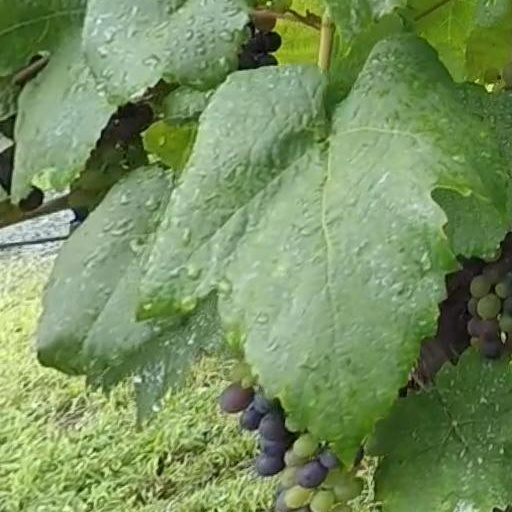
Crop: grape